André Favory

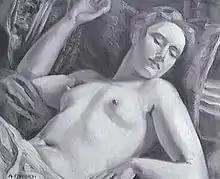
"Le Repos du modèle" (1924), Paris, musée national d'Art moderne.

A student of the Académie Julian, and strongly influenced by Paul Cézanne, Favory painted in a cubist style during the first years of his career.